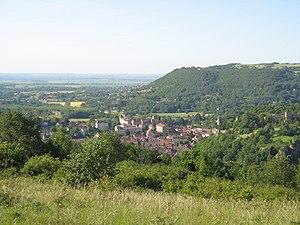
Crémieu vue depuis les hauteurs de Blied.
L’Isle-Crémieu, parfois orthographiée Île-Crémieu est une région naturelle de France située au nord du département de l’Isère. Elle est limitée à l’est par le Rhône et au sud par les collines de Morestel. Ce plateau en forme de triangle se trouve à une trentaine de kilomètres à l’est de Lyon, il ne doit pas être confondu avec la Communauté de communes de l’Isle-Crémieu.